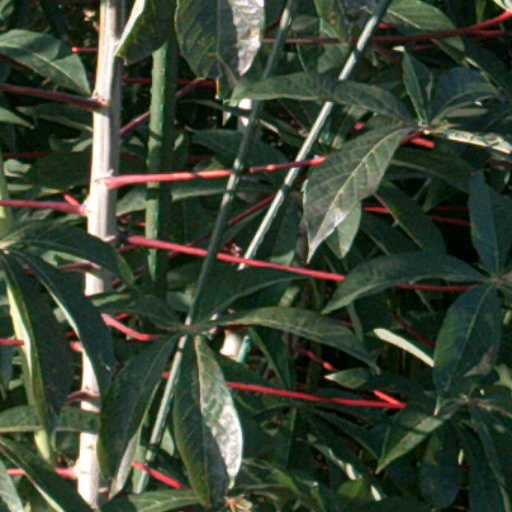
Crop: cassava